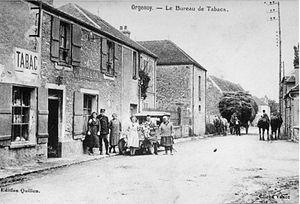
café d'Orgenoy années 20
Boissise-le-Roi est une commune française située dans le département de Seine-et-Marne en région Île-de-France.